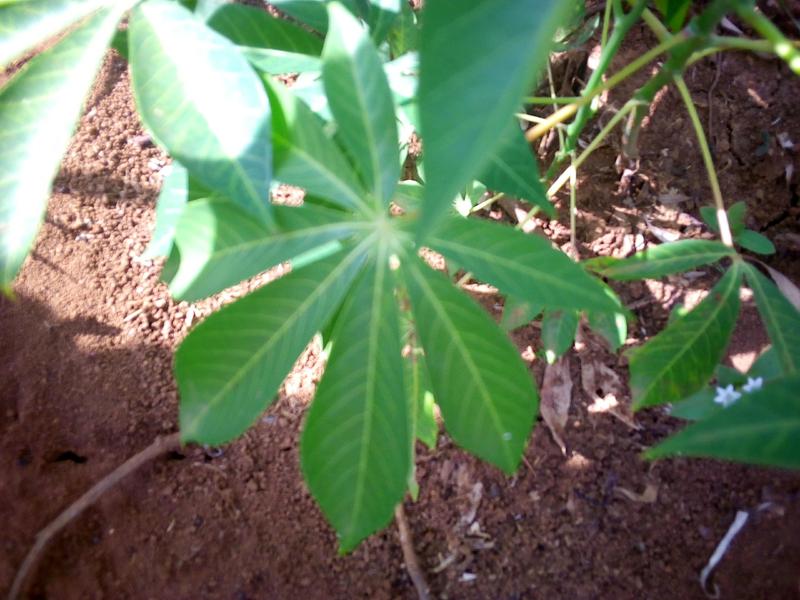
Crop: cassava
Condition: healthy